Walter Narchi

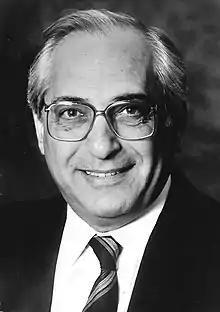
Walter Narchi 1981

Walter Narchi (September 2, 1929, in São Paulo – June 23, 2004, in São Paulo) was a Brazilian marine biologist. He mainly researched the anatomy of bivalvia and from 1960 to 2004 wrote over 60 papers, some with original descriptions of new species of this class.